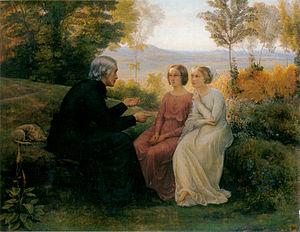
Le Poème de l’âme de Louis Janmot est l’œuvre d’une vie, étalée de 1835 à 1881. Présentée à l’Exposition universelle de 1855, c’est une œuvre à la fois picturale et littéraire, qui se compose de 18 tableaux suivis de 16 dessins au fusain, le tout inspiré par un long poème de 2 800 vers, également écrit par Louis Janmot. Ce vaste ensemble narre la vie d'une âme sur la Terre, incarnée dans un jeune homme, accompagné de son double féminin. Puis l’œuvre représente la vie de l’homme resté seul à la suite de la disparition de sa compagne, à laquelle s'identifierait l'artiste.
Anne-François-Louis Janmot, né à Lyon le 21 mai 1814, et mort dans la même ville le 1ᵉʳ juin 1892, est un peintre et poète de l'École de Lyon.